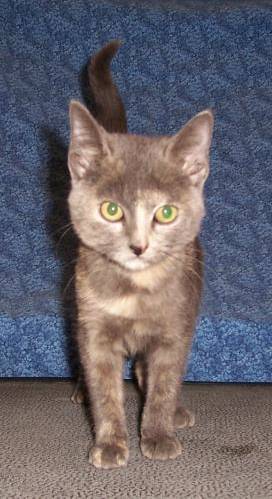
Label: cat